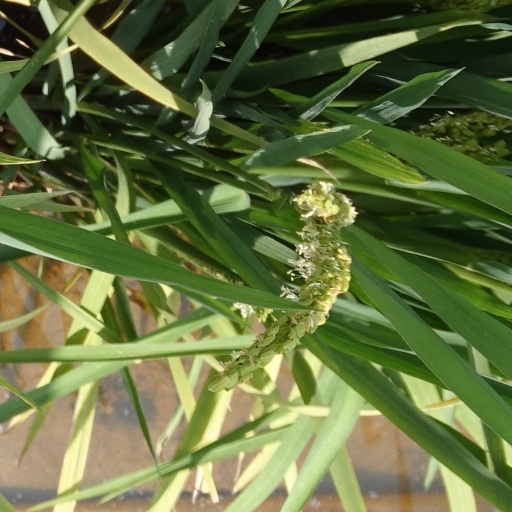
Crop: rice